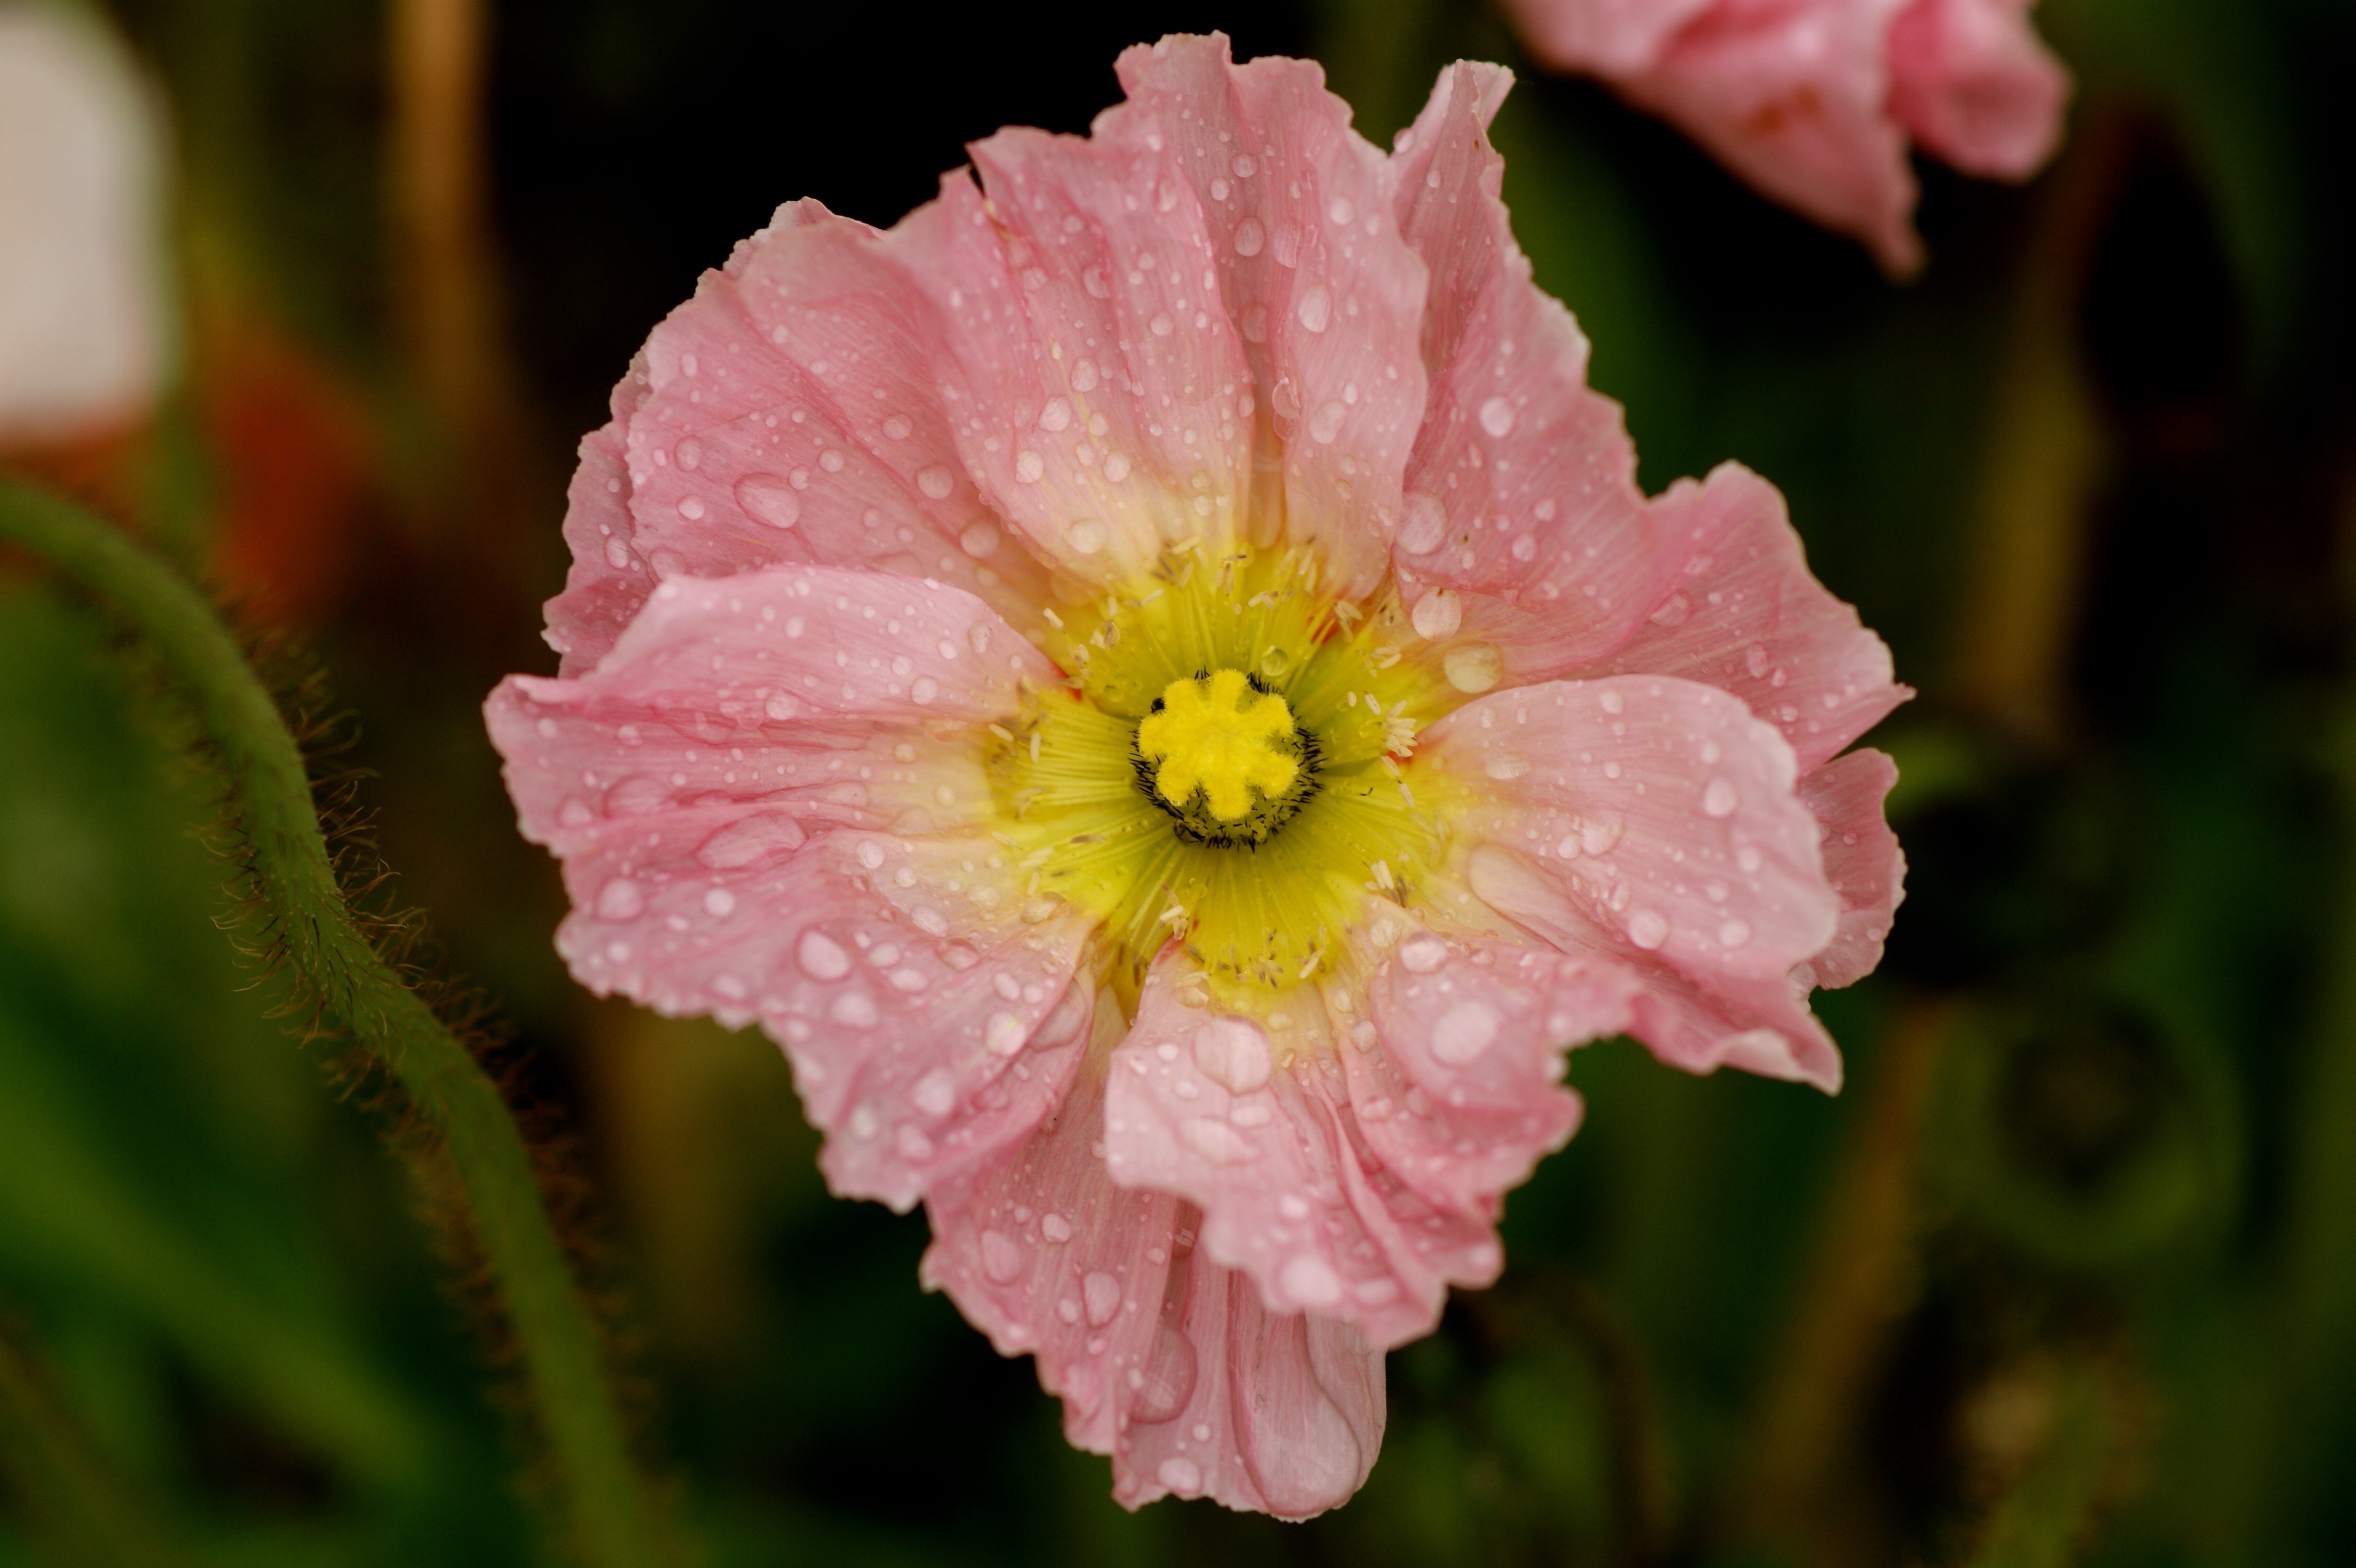
nature, blossom, plant, flower, petal, bloom, spring, macro, garden, pink, close, flora, fauna, close up, poppy flower, poppy, stamens, macro photography, flowering plant, mohngewaechs, pink poppy, land plant